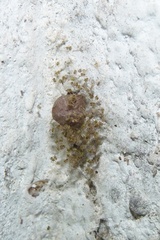
Species: Parasteatoda_tepidariorum